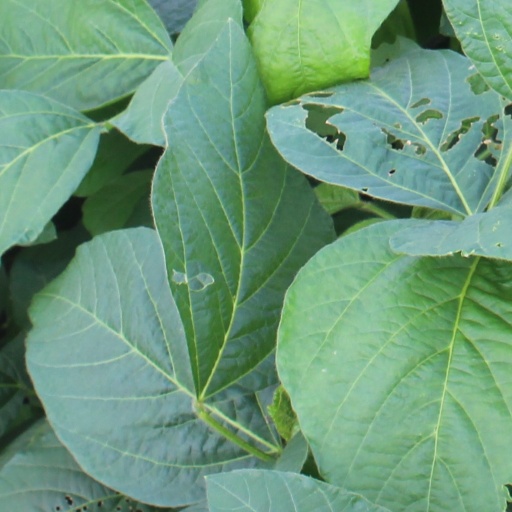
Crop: soybean